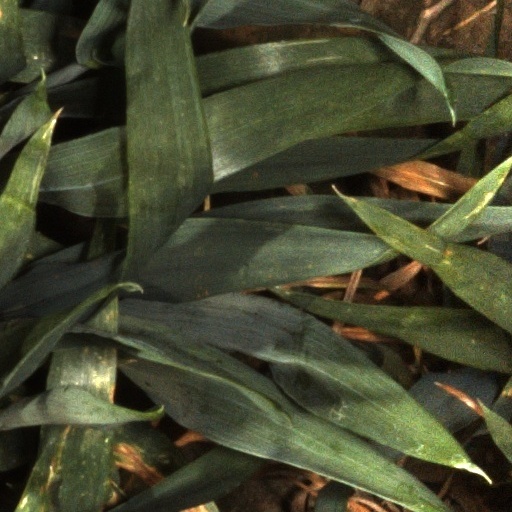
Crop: wheat